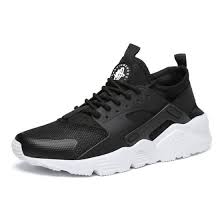
Waste category: shoes